Krivodol Glacier

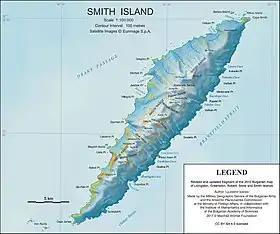
Topographic map of Smith Island.

Krivodol Glacier is a 3.8 km long glacier on Smith Island, South Shetland Islands in Antarctica draining the southeast slopes of Imeon Range northeast and east of Antim Peak, southeast of Varshets Saddle and south of Slatina Peak. It is situated southwest of Ovech Glacier and northeast of Pashuk Glacier, and flows southeastward into Osmar Strait northeast of Sredets Point. Bulgarian early mapping in 2009. The glacier is named after the town of Krivodol in northwestern Bulgaria.